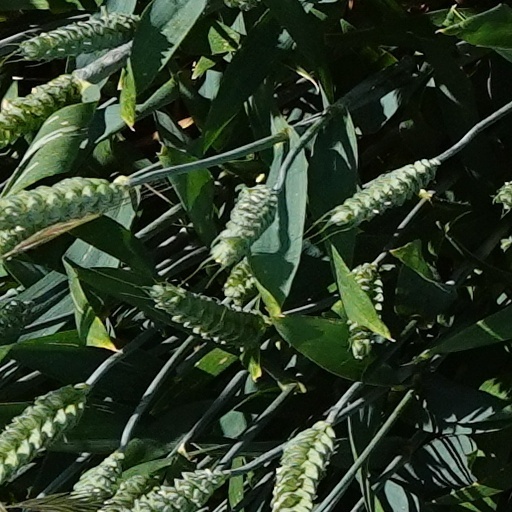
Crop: wheat